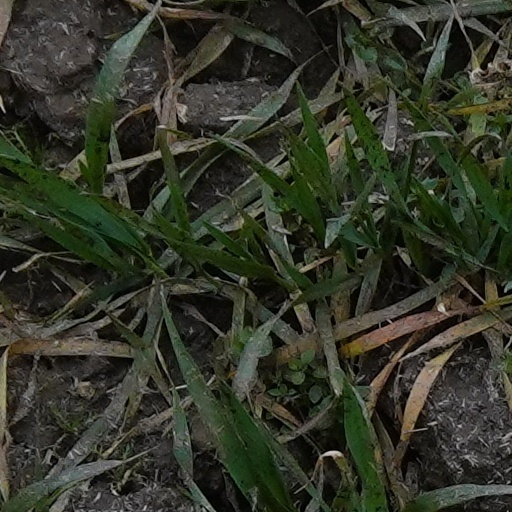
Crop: wheat